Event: Nepal Earthquake
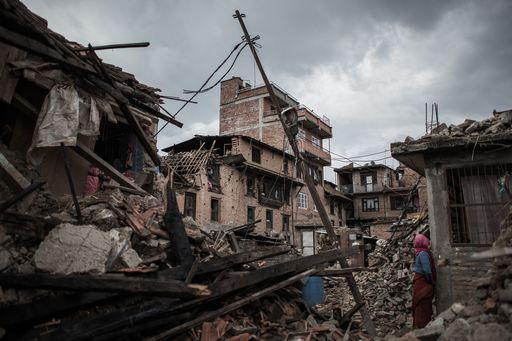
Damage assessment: damage